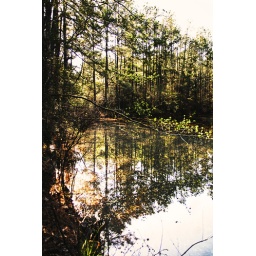
I walked most of the way around the pond today. The yellow stuff in the water is pine tree pollen.